Second Battle of Tucson

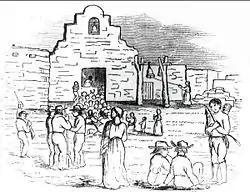
"A sketch of the Presidio chapel along the east wall of the Tucson Presidio."

At the time, Spanish forces numbered forty-two lancers, twenty dragoons and ten native scouts, including officers. One Apache force first swarmed into the Indian village from the north, where they encountered little resistance before advancing onto the bridge. The other force headed directly for the citadel. A small force of Spanish troops could hold their position at the bridge due to superior weapons, such as muskets, against bows and arrows. Meanwhile, the second Apache unit rushed for the open gate of Fort Tucson, but the advance was halted by cannon and musket fire from Captain Allande and four of his men, positioned on the bridge above the gate. The attack also failed due to Lieutenant Urrea's position, on the roof of his parapet topped house, which flanked the Apache attack. Urrea and his native servant were later credited with delaying a force of over 140 Apaches from joining their main force for the capture of Fort Tucson. The bridge holders, who held against over 200 warriors, were also commended. After two hours of close-quarters combat, the Apaches suffered eight confirmed deaths and dozens more were severely wounded. Apaches were known for removing their dead and wounded from their battlefields immediately after a casualty was sustained. This means that it is likely that more than eight warriors died as a result of the battle, either during or after the engagement.